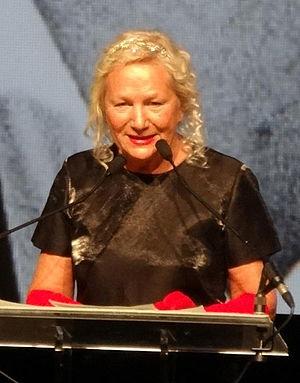
agnès b. est une marque de vêtements lancée par la créatrice de mode Agnès Troublé. Le « b. » de la marque provient de l'initiale du nom de Christian Bourgois, l'éditeur, qui avait été le mari d'Agnès Troublé. Les coupes sont simples et se veulent élégantes, des pièces telles que le « snap » cardigan de 1979 ou les vestes à bouton pression sont les meilleures ventes d’agnès b.